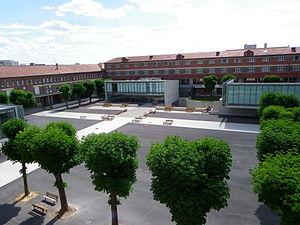
Cour intérieure du Lycéen Franklin Roosevelt à Reims en été.
Le lycée Franklin-Roosevelt est un établissement public d'enseignement secondaire situé à Reims. Il est considéré comme « une institution à plus d'un titre, par sa capacité d'accueil supérieure à 2 000 élèves en effet il y’a environ 2100 élèves, par ses formations scientifiques et techniques, dont 14 classes préparatoires, et par son histoire. ». C'est là que fut signée la capitulation de l'armée allemande le lundi 7 mai 1945, un événement commémoré par le Musée de la Reddition installé dans une partie de ses locaux.